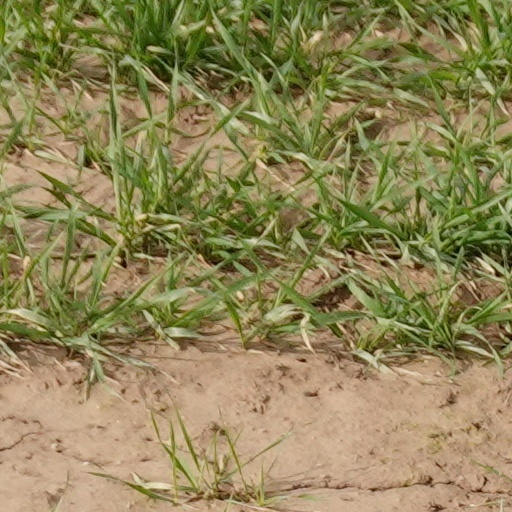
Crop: wheat